F. D. Rose Building

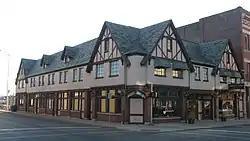
F. D. Rose Building, January 2012

F. D. Rose Building, also known as Rose Court, is a historic commercial building located at Muncie, Delaware County, Indiana. It was built in 1926, and is a two-story, rectangular, Rural Medieval style brick building. The building features a steep slate gable roof concealing a flat roof, an arcade / atrium plan, and a stucco and half-timber exterior.